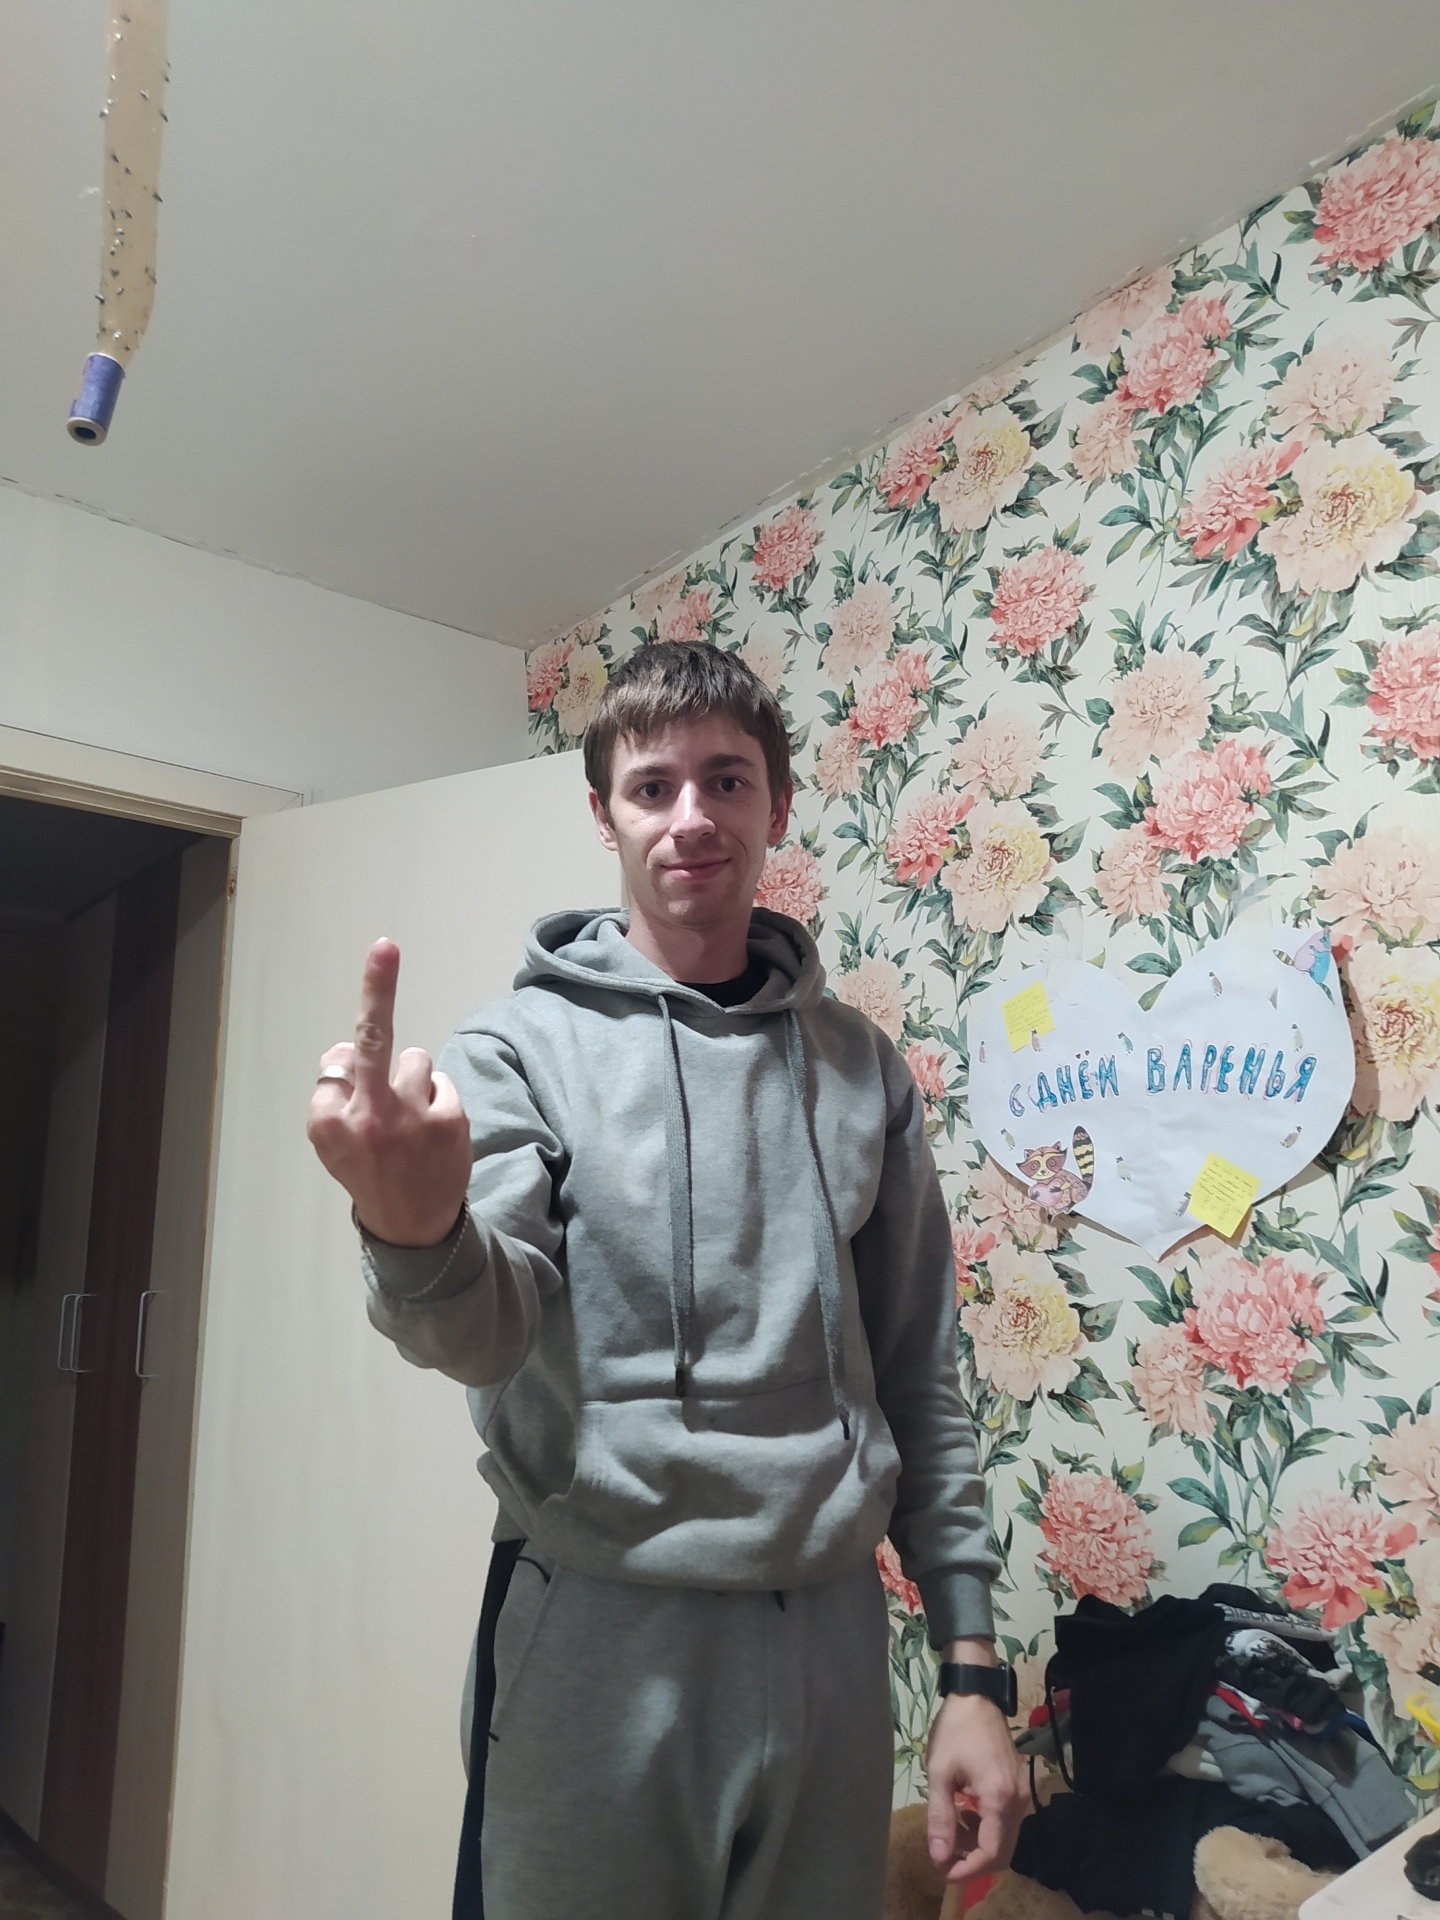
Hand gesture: middle_finger